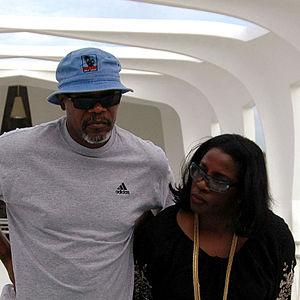
Latanya Johnson, née le 21 octobre 1949 à Atlanta en Géorgie, est une actrice américaine. Durant ses études, elle rencontre Samuel L. Jackson qui devient plus tard son mari. Ils ont une fille nommée Zoé.